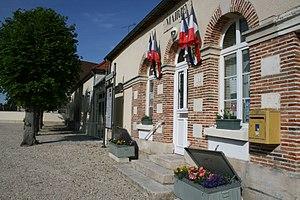
Façade de la Mairie et de l'Entrée de la salle polyvalente ""Paulette Henriet""."
Saint-Oulph est une commune française, située dans le département de l'Aube en région Grand Est.